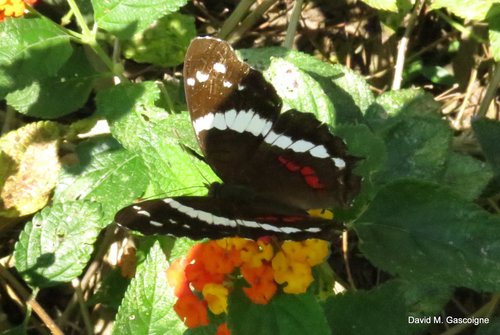
Scientific name: Anartia fatima
Common name: Banded peacock
Family: Nymphalidae
Order: Lepidoptera
Pollinator type: Primary pollinator
Habitat: Open areas and gardens
Geographic range: South America
Conservation status: Least Concern